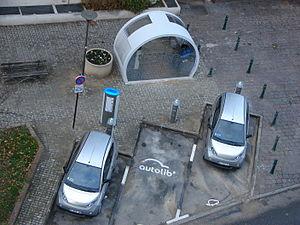
Stationnement d'autolib en 2011 à Suresnes
La communauté d'agglomération du Mont Valérien est un ancien établissement public de coopération intercommunale créé le 1ᵉʳ janvier 2009 situé dans le département des Hauts-de-Seine, dans la région Île-de-France, en France.
Le syndicat Autolib' et Vélib' Métropole est un syndicat mixte ouvert, regroupant des collectivités et des établissements publics. Il a pour compétence la mise en place du service public Autolib' et Vélib' à l'échelle de la région parisienne.
L'établissement public territorial Paris Ouest La Défense est un établissement public de coopération intercommunale créé le 1ᵉʳ janvier 2016 dans le cadre de la métropole du Grand Paris et situé dans le département des Hauts-de-Seine, dans la région Île-de-France, en France. Il regroupe 11 villes et plus de 500 000 habitants.